355th Wing

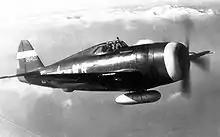
354th Fighter Squadron P-47

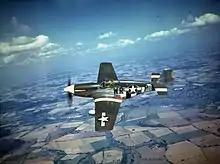
354th Fighter Squadron P-51B

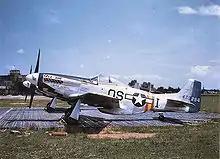
357th Fighter Squadron P-51D

The 355th Fighter Group was first activated 12 November 1942. Originally equipped with Republic P-47 Thunderbolts, the group began using North American P-51 Mustangs in Spring, 1944.